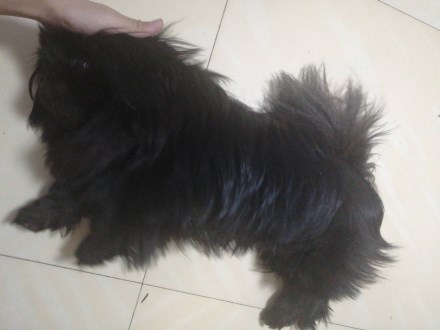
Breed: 480-n000125-Pekinese